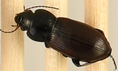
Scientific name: Amara alpina
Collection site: Niwot Ridge NEON (NIWO), plot NIWO_006